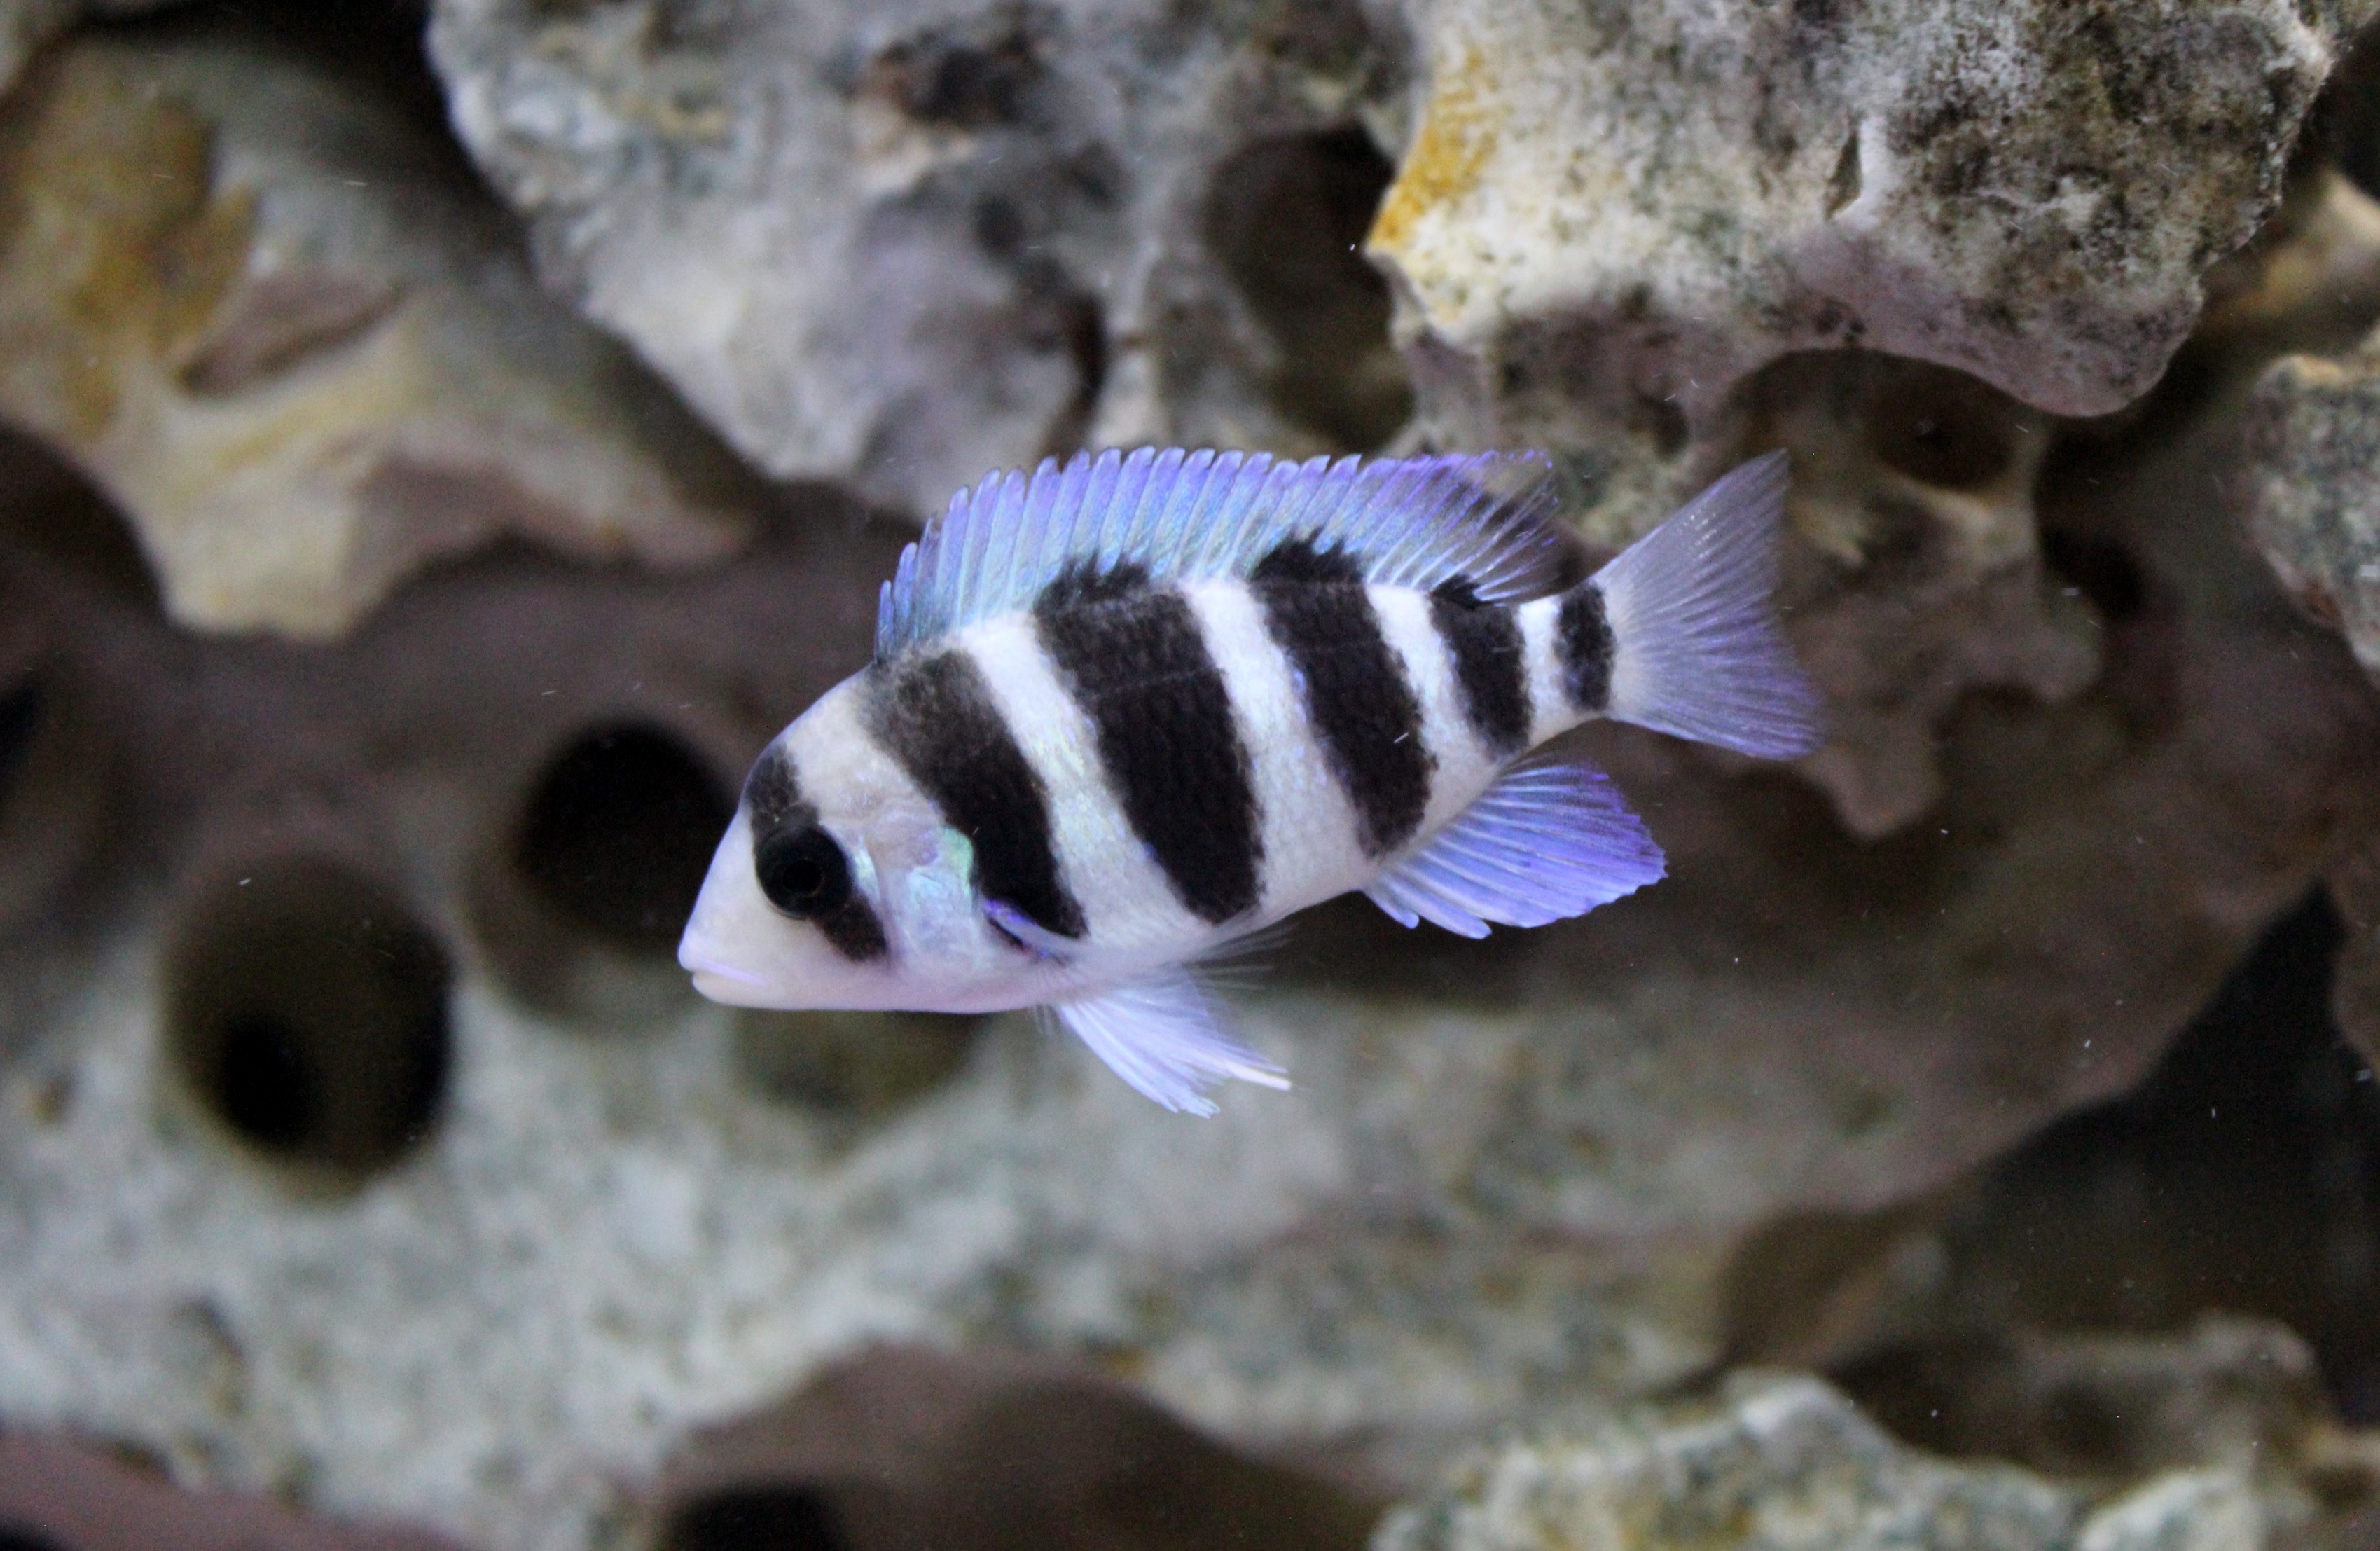
wildlife, underwater, biology, fish, fauna, coral, invertebrate, reef, aquarium, cichlid, macro photography, marine biology, pomacentridae, frontosa, tanganyikan